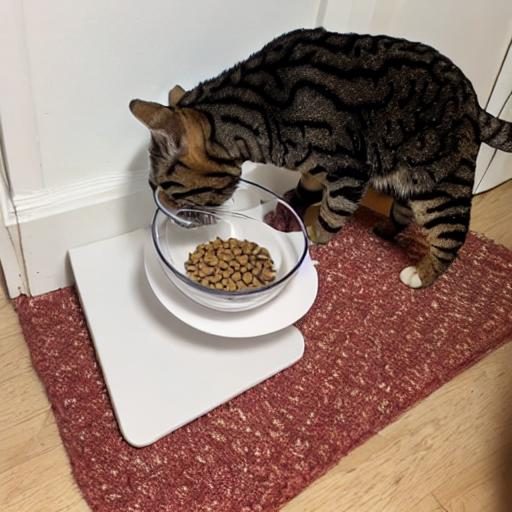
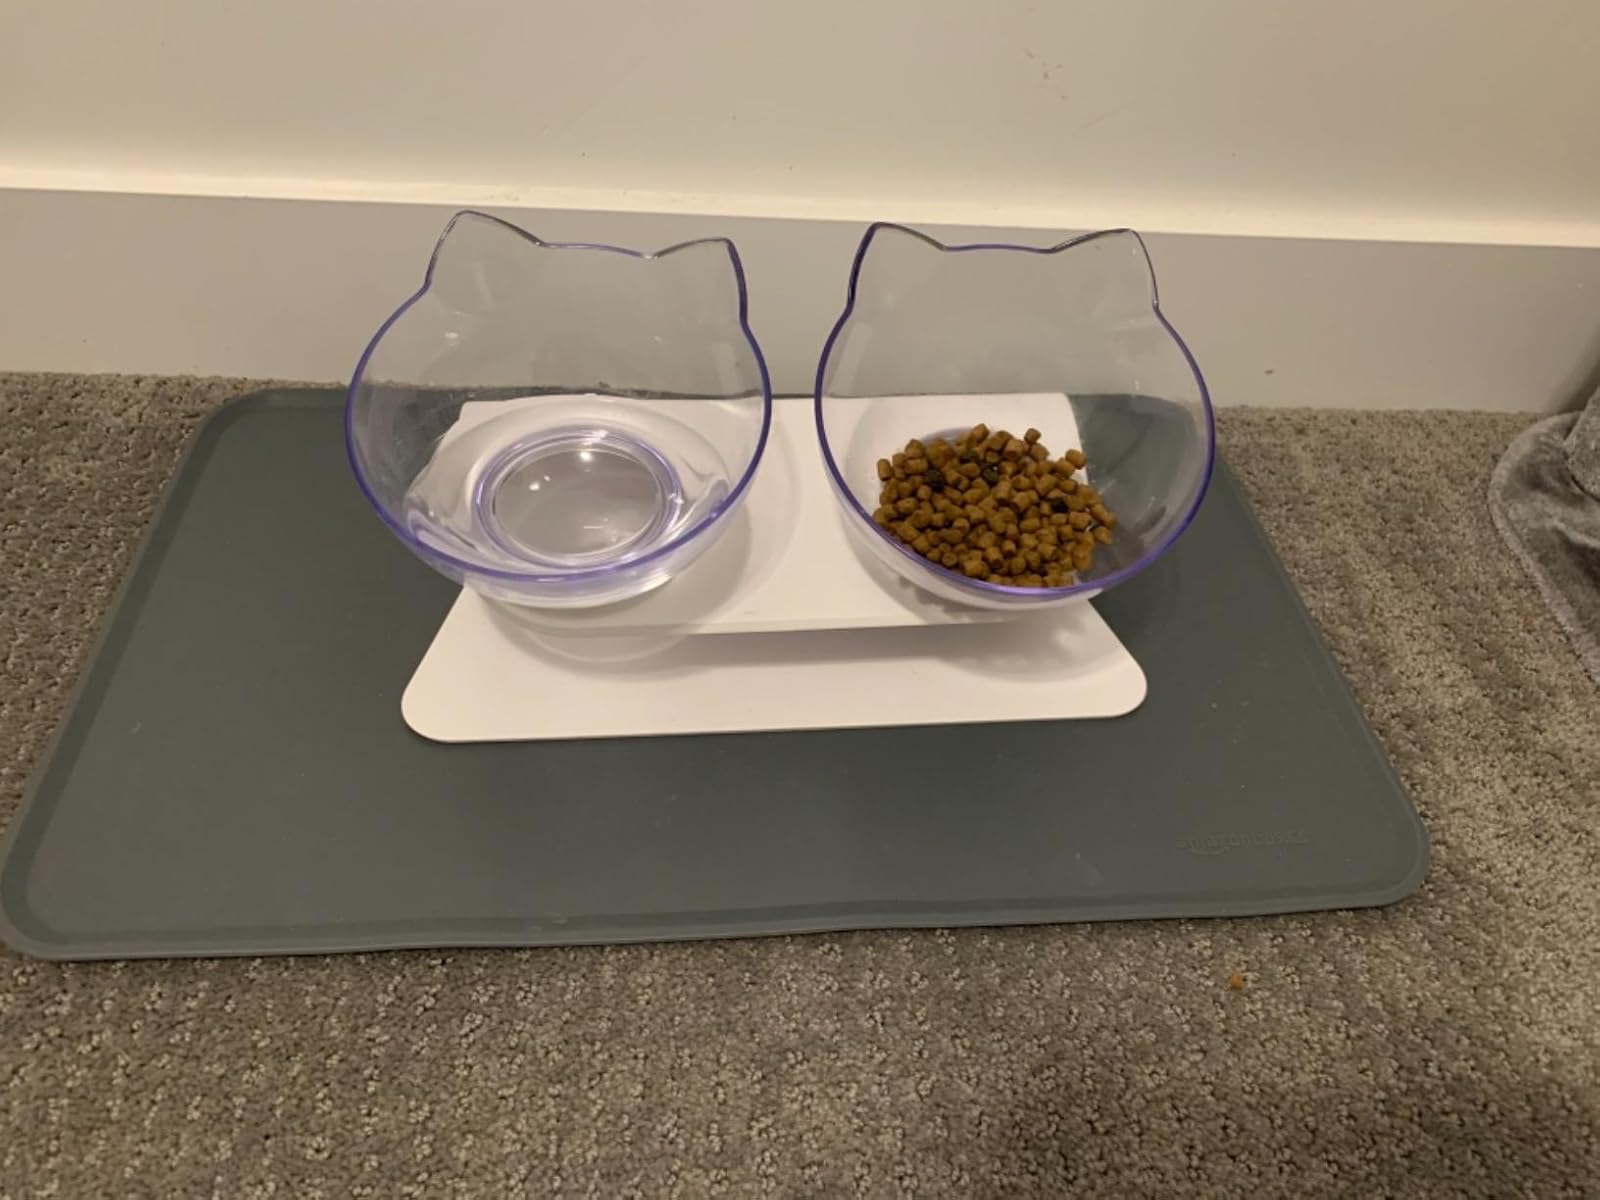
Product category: items_bowl
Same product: no